Geometry A

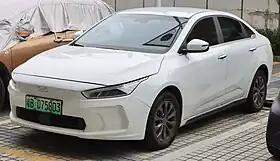
Geely Geometry A

The Geometry A is a battery-powered compact sedan produced by Chinese auto manufacturer Geely under the Geely Geometry brand.